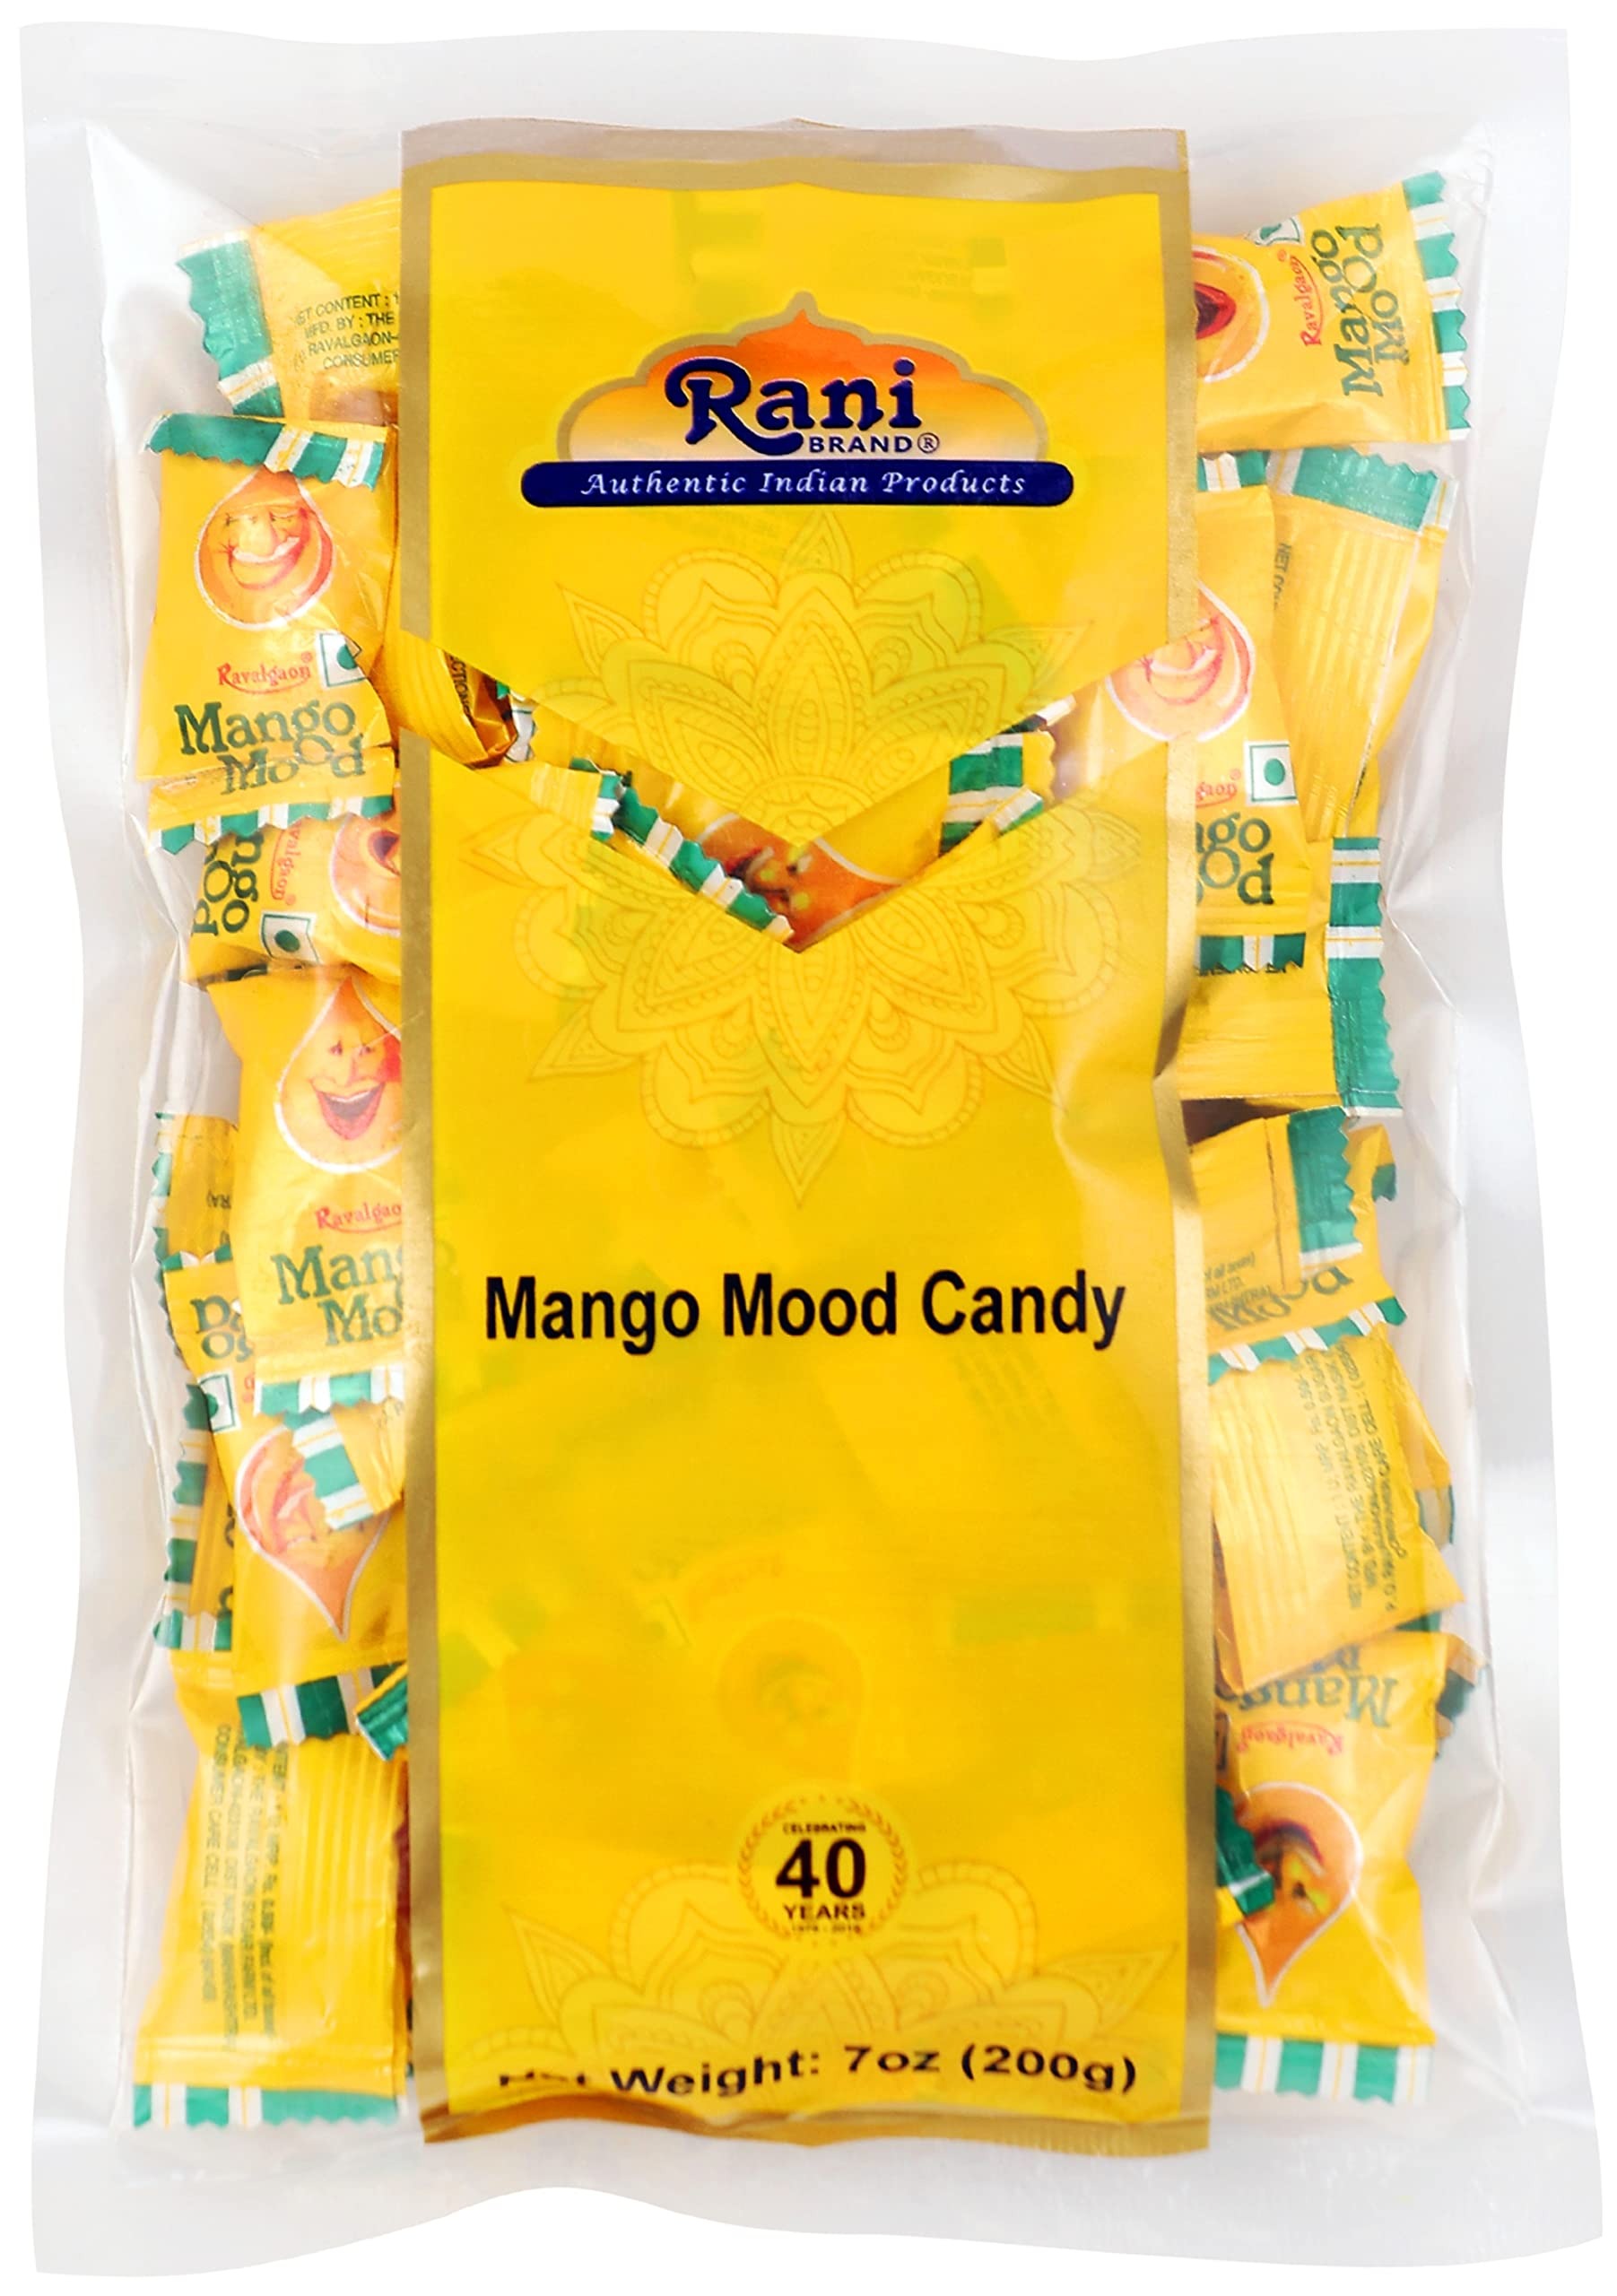
Item Name: Rani Mango Mood Candy 7oz (200g) Individually Wrapped ~ Indian Tasty Treats | Vegan | Gluten Friendly | NON-GMO | Indian Origin
Bullet Point 1: You'll LOVE our Mango Mood Candy by Rani Brand--Here's Why:
Bullet Point 2: 🍬Great Taste! This tasty Indian treat is a popular snack to kids and adult alike that is both 100% vegetarian and 100% delicious.
Bullet Point 3: 🍬Packed in a no barrier Plastic Bag, let us tell you how convenient that is with these treats!
Bullet Point 4: 🍬Rani is a USA based company selling spices for over 40 years, buy with confidence!
Bullet Point 5: 🍬Net Wt. 7oz (200g), Authentic Indian Product (Product of India)
Product Description: Rani Candies are everyone's favorite around the family. Take a bite and lose yourself in childhood nostalgia. The candies are hard textured and kids love them. these sugar-based candies have a mounth-watering taste loved by kids and adults alike. the sweet, sour and fruity flavours explode in your mouth. Make all your celebration sweeter with these small jars of sweetness.
Value: 7.0
Unit: Ounce

Price: 8.99